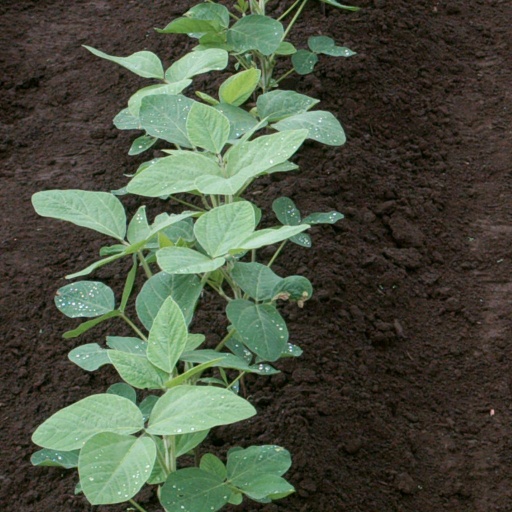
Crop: soybean